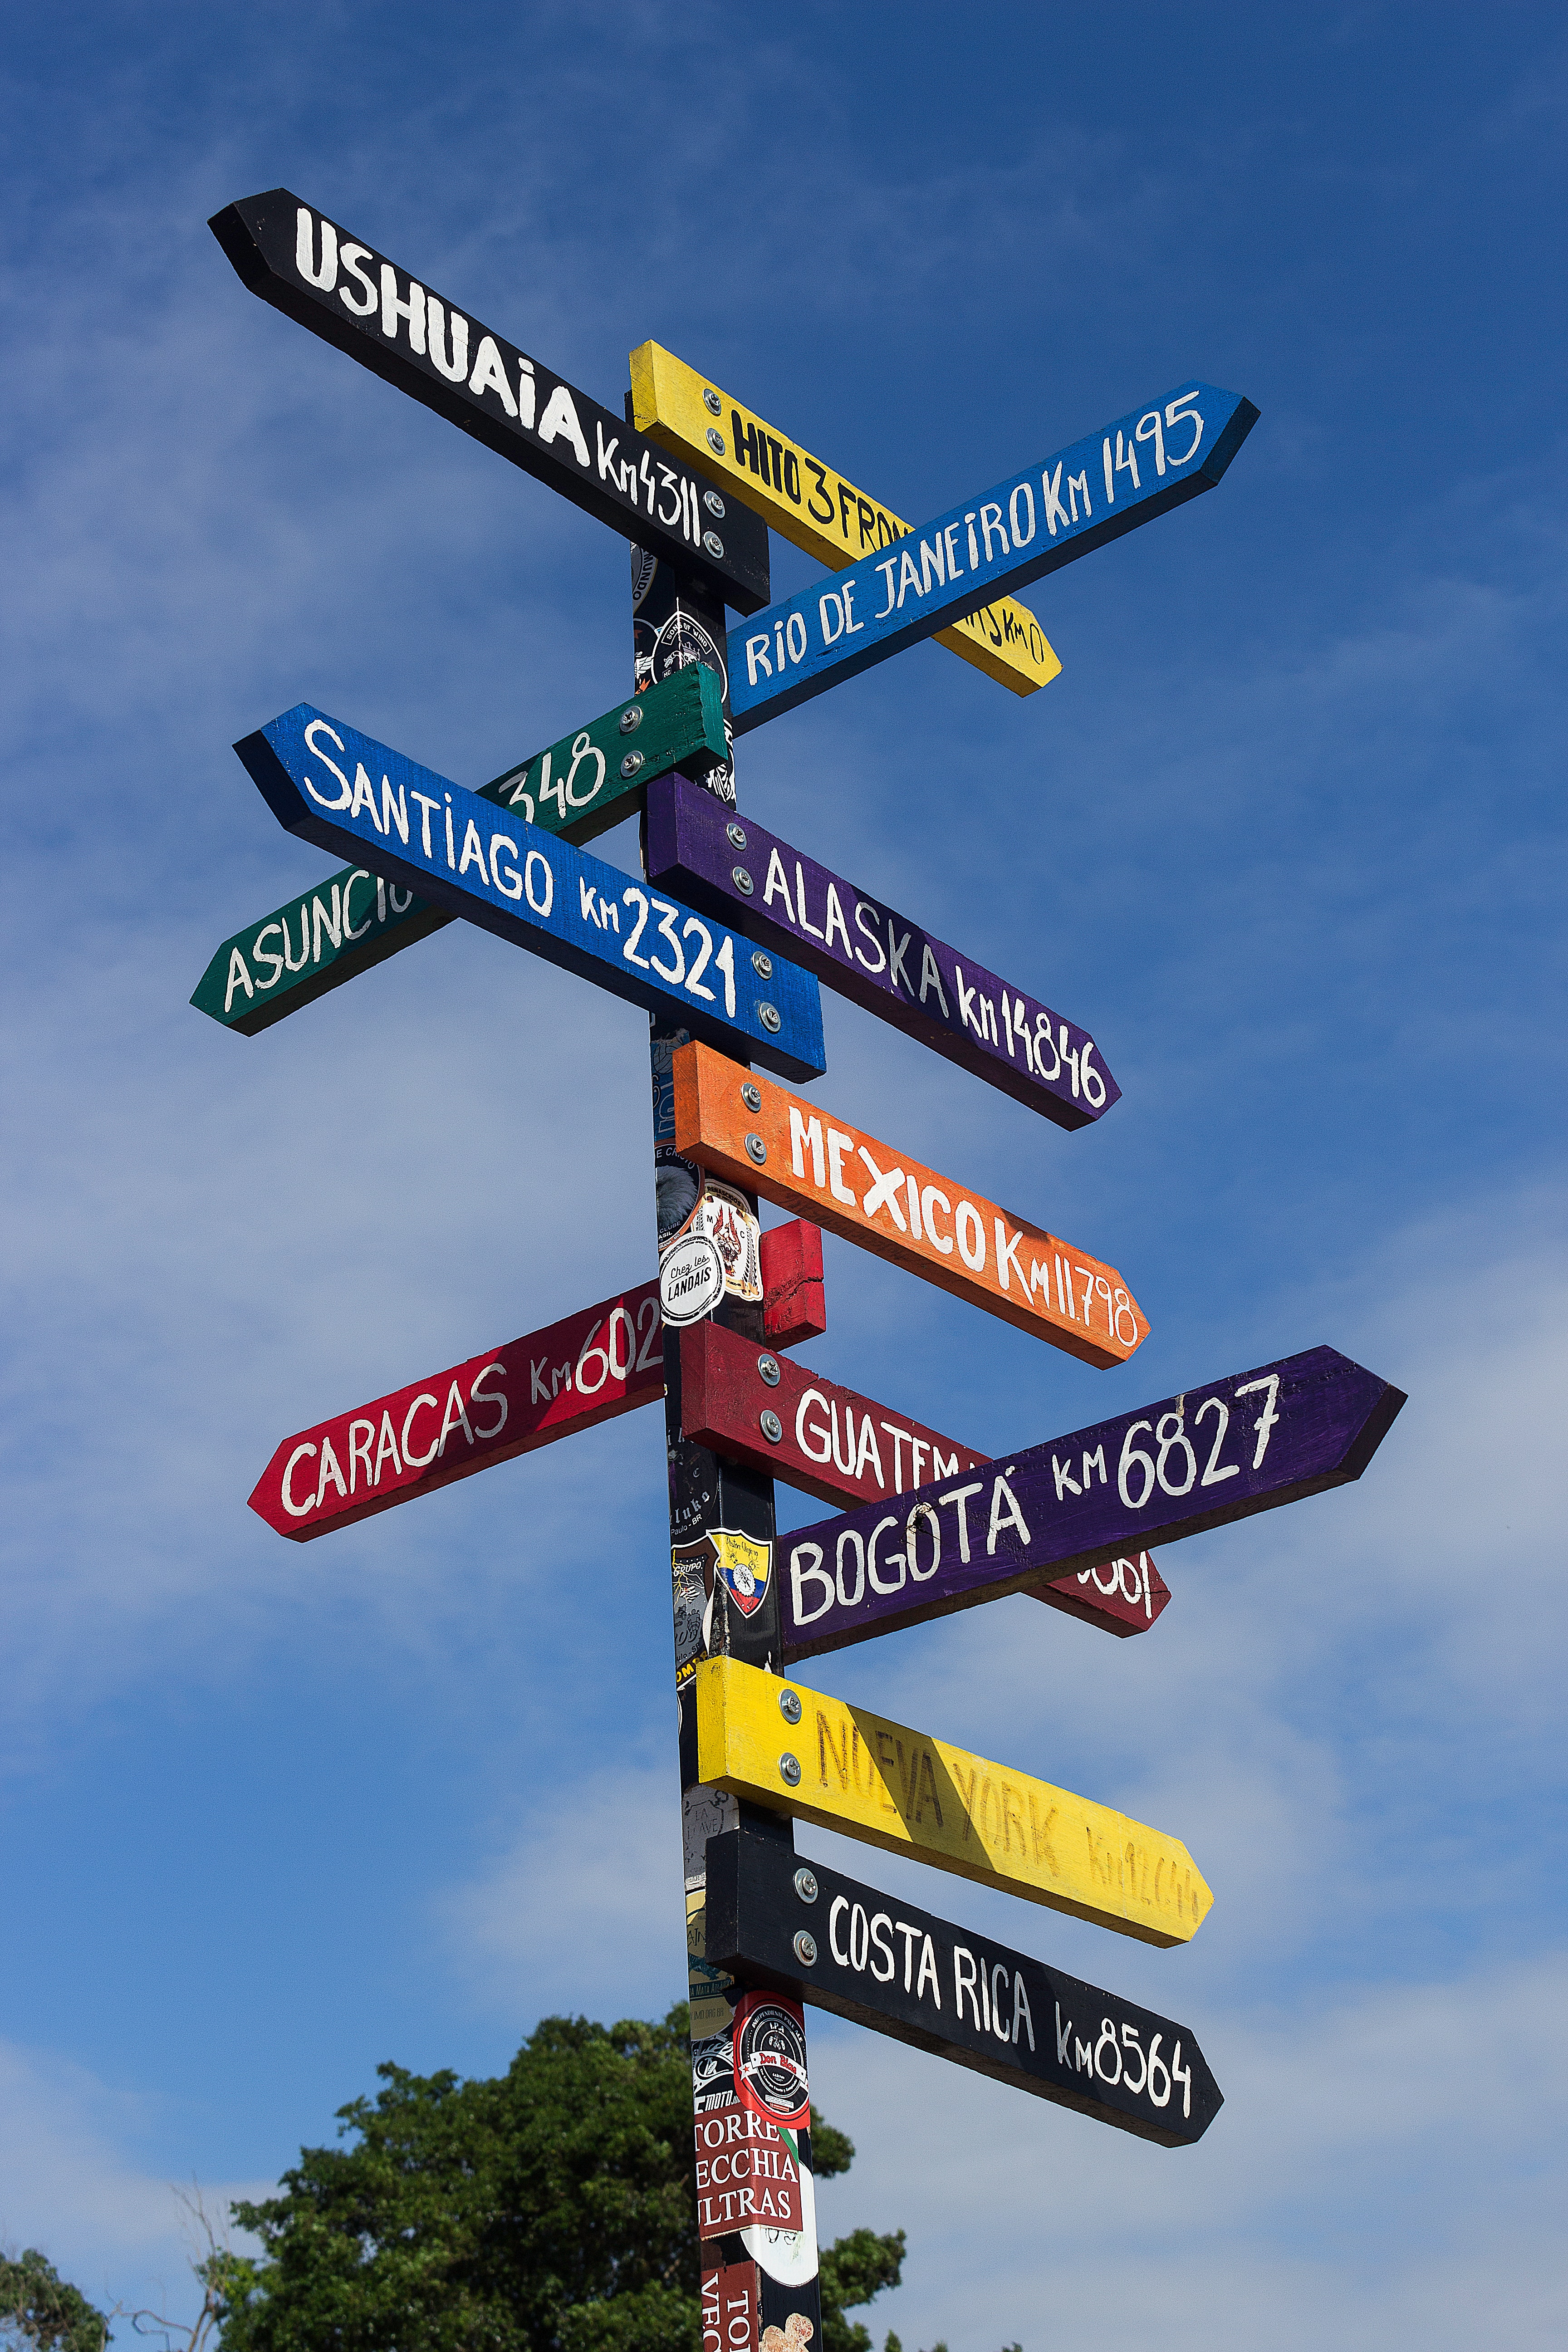
art, sky, signage, street sign, sign, pole, font, cloud, neon